Ricardo Oreja Elósegui

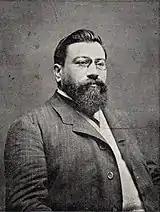
Juan Vazquez de Mella

Political preferences of Oreja's ancestors are not clear, though all 3 brothers engaged in Carlism. Already during his academic years in Valladolid and in Madrid the young Ricardo was active in the movement, e.g. delivering lectures in local círculos or speaking during rallies like . In the 1910s the party was increasingly divided between supporters of the claimant Don Jaime and followers of the key theorist, Juan Vázquez de Mella; the points of contention were the question of broad right-wing alliances and Spanish stand during the First World War. All Oreja brothers tended to side with de Mella; when in 1919 the conflict erupted into an open confrontation they decided to abandon the dynastic Jaimista discipline and followed de Mella to build an own organisation.